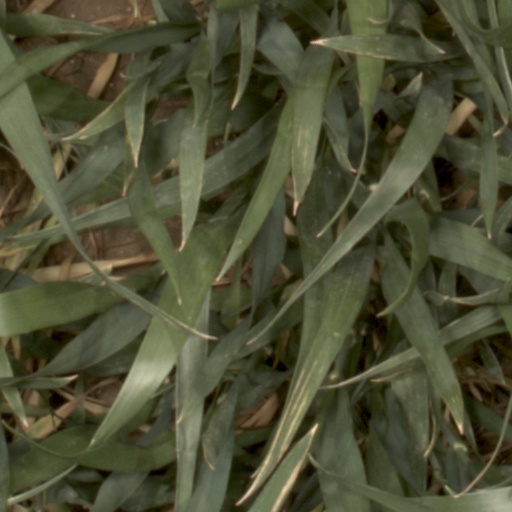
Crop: wheat